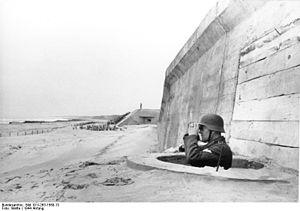
Le mur de l'Atlantique est un système extensif de fortifications côtières, construit par le Troisième Reich pendant la Deuxième Guerre mondiale le long de la côte occidentale de l'Europe et destiné à empêcher une invasion du continent par les Alliés depuis la Grande-Bretagne.